Randy Moss

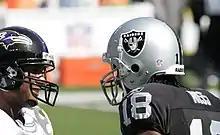
Moss with the Raiders in 2006

On March 2, 2005, Moss was traded to the Oakland Raiders for linebacker Napoleon Harris and the Raiders' first (7th overall, which Minnesota parlayed into wide receiver Troy Williamson) and seventh-round picks in the 2005 NFL Draft. Adding a player of Moss's caliber generated optimism in Oakland. With fellow starter Jerry Porter wearing number 84, Moss changed his jersey number to 18, which had been his jersey number at Marshall and was initially not allowed for wide receivers when he entered the NFL in 1998, but had been made permissible in 2004 when a rule change allowed receivers to wear number 10–19 in addition to 80s numbers.